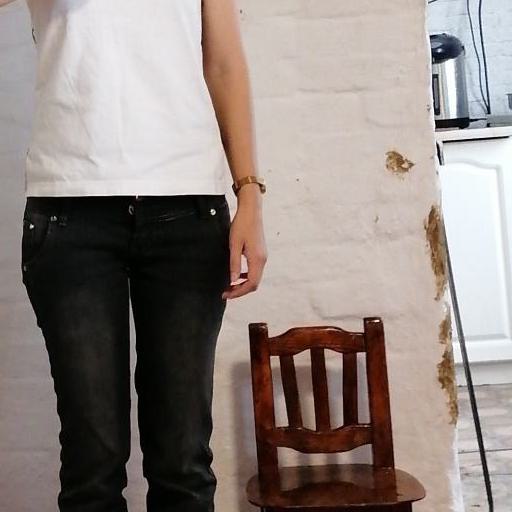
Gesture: no_gesture